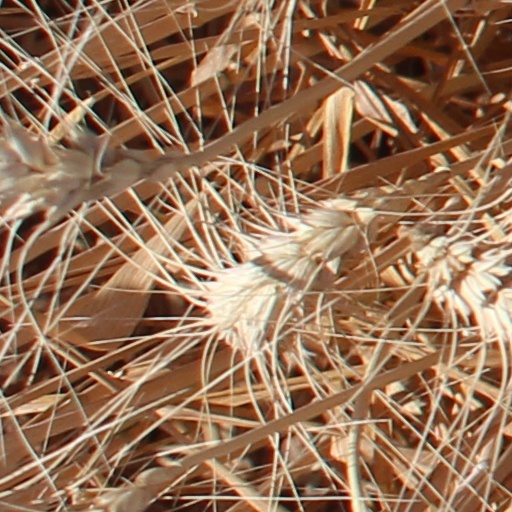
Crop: wheat